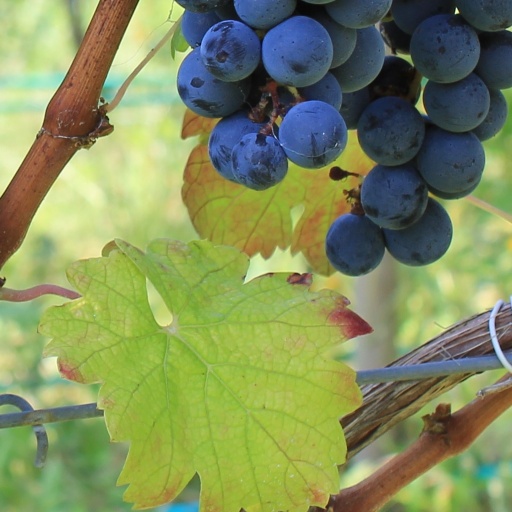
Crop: grape